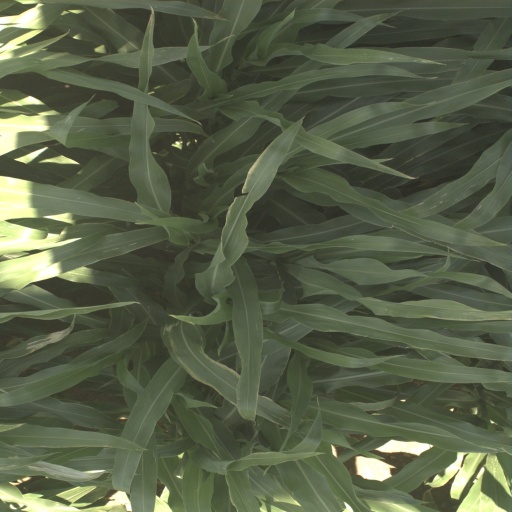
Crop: sorghum